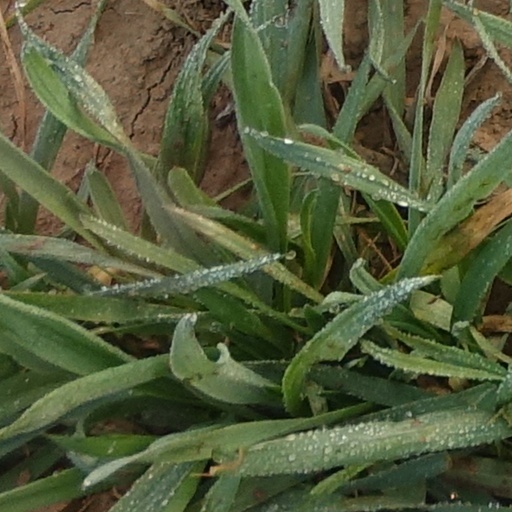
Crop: wheat